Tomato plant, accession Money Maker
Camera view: vertical (180 deg); turntable rotation: 90 degrees
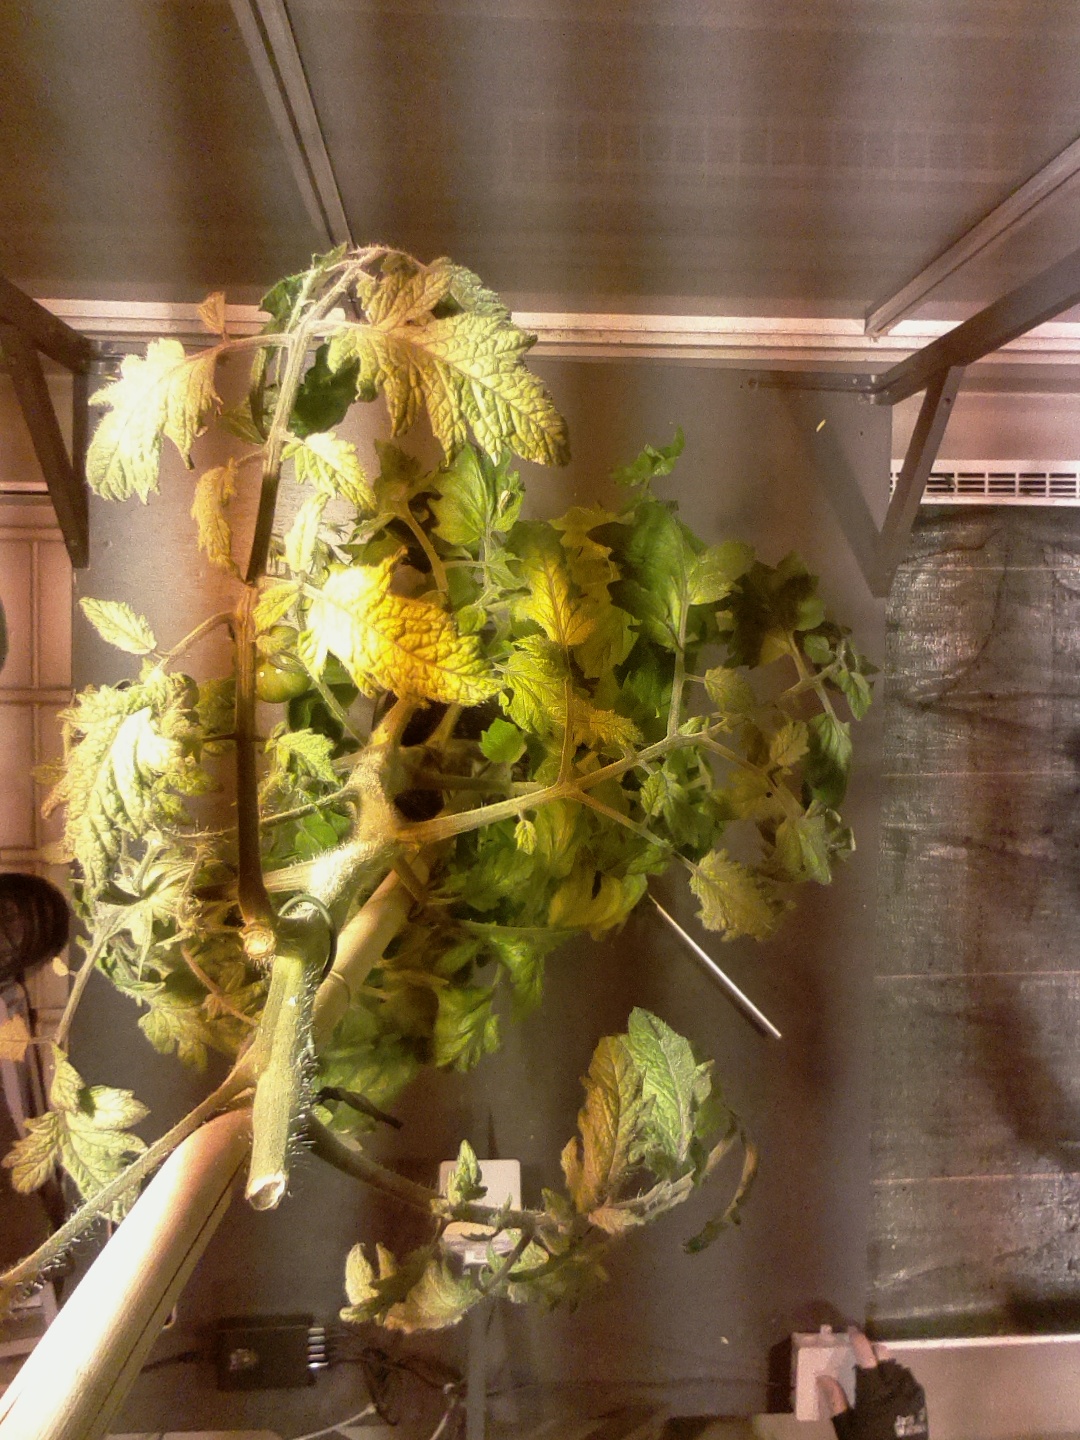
BBCH growth stage 75: 50%-60% of final fruit size